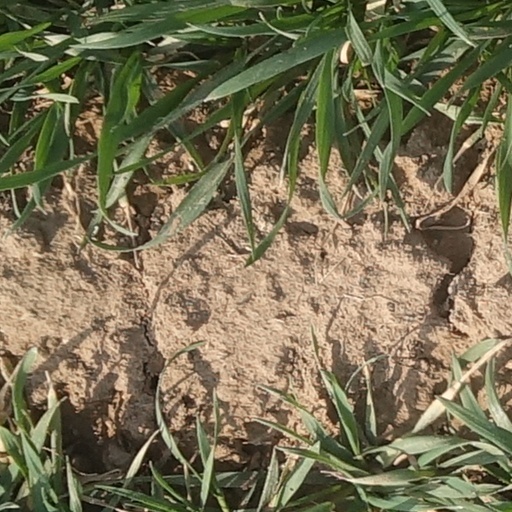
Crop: wheat